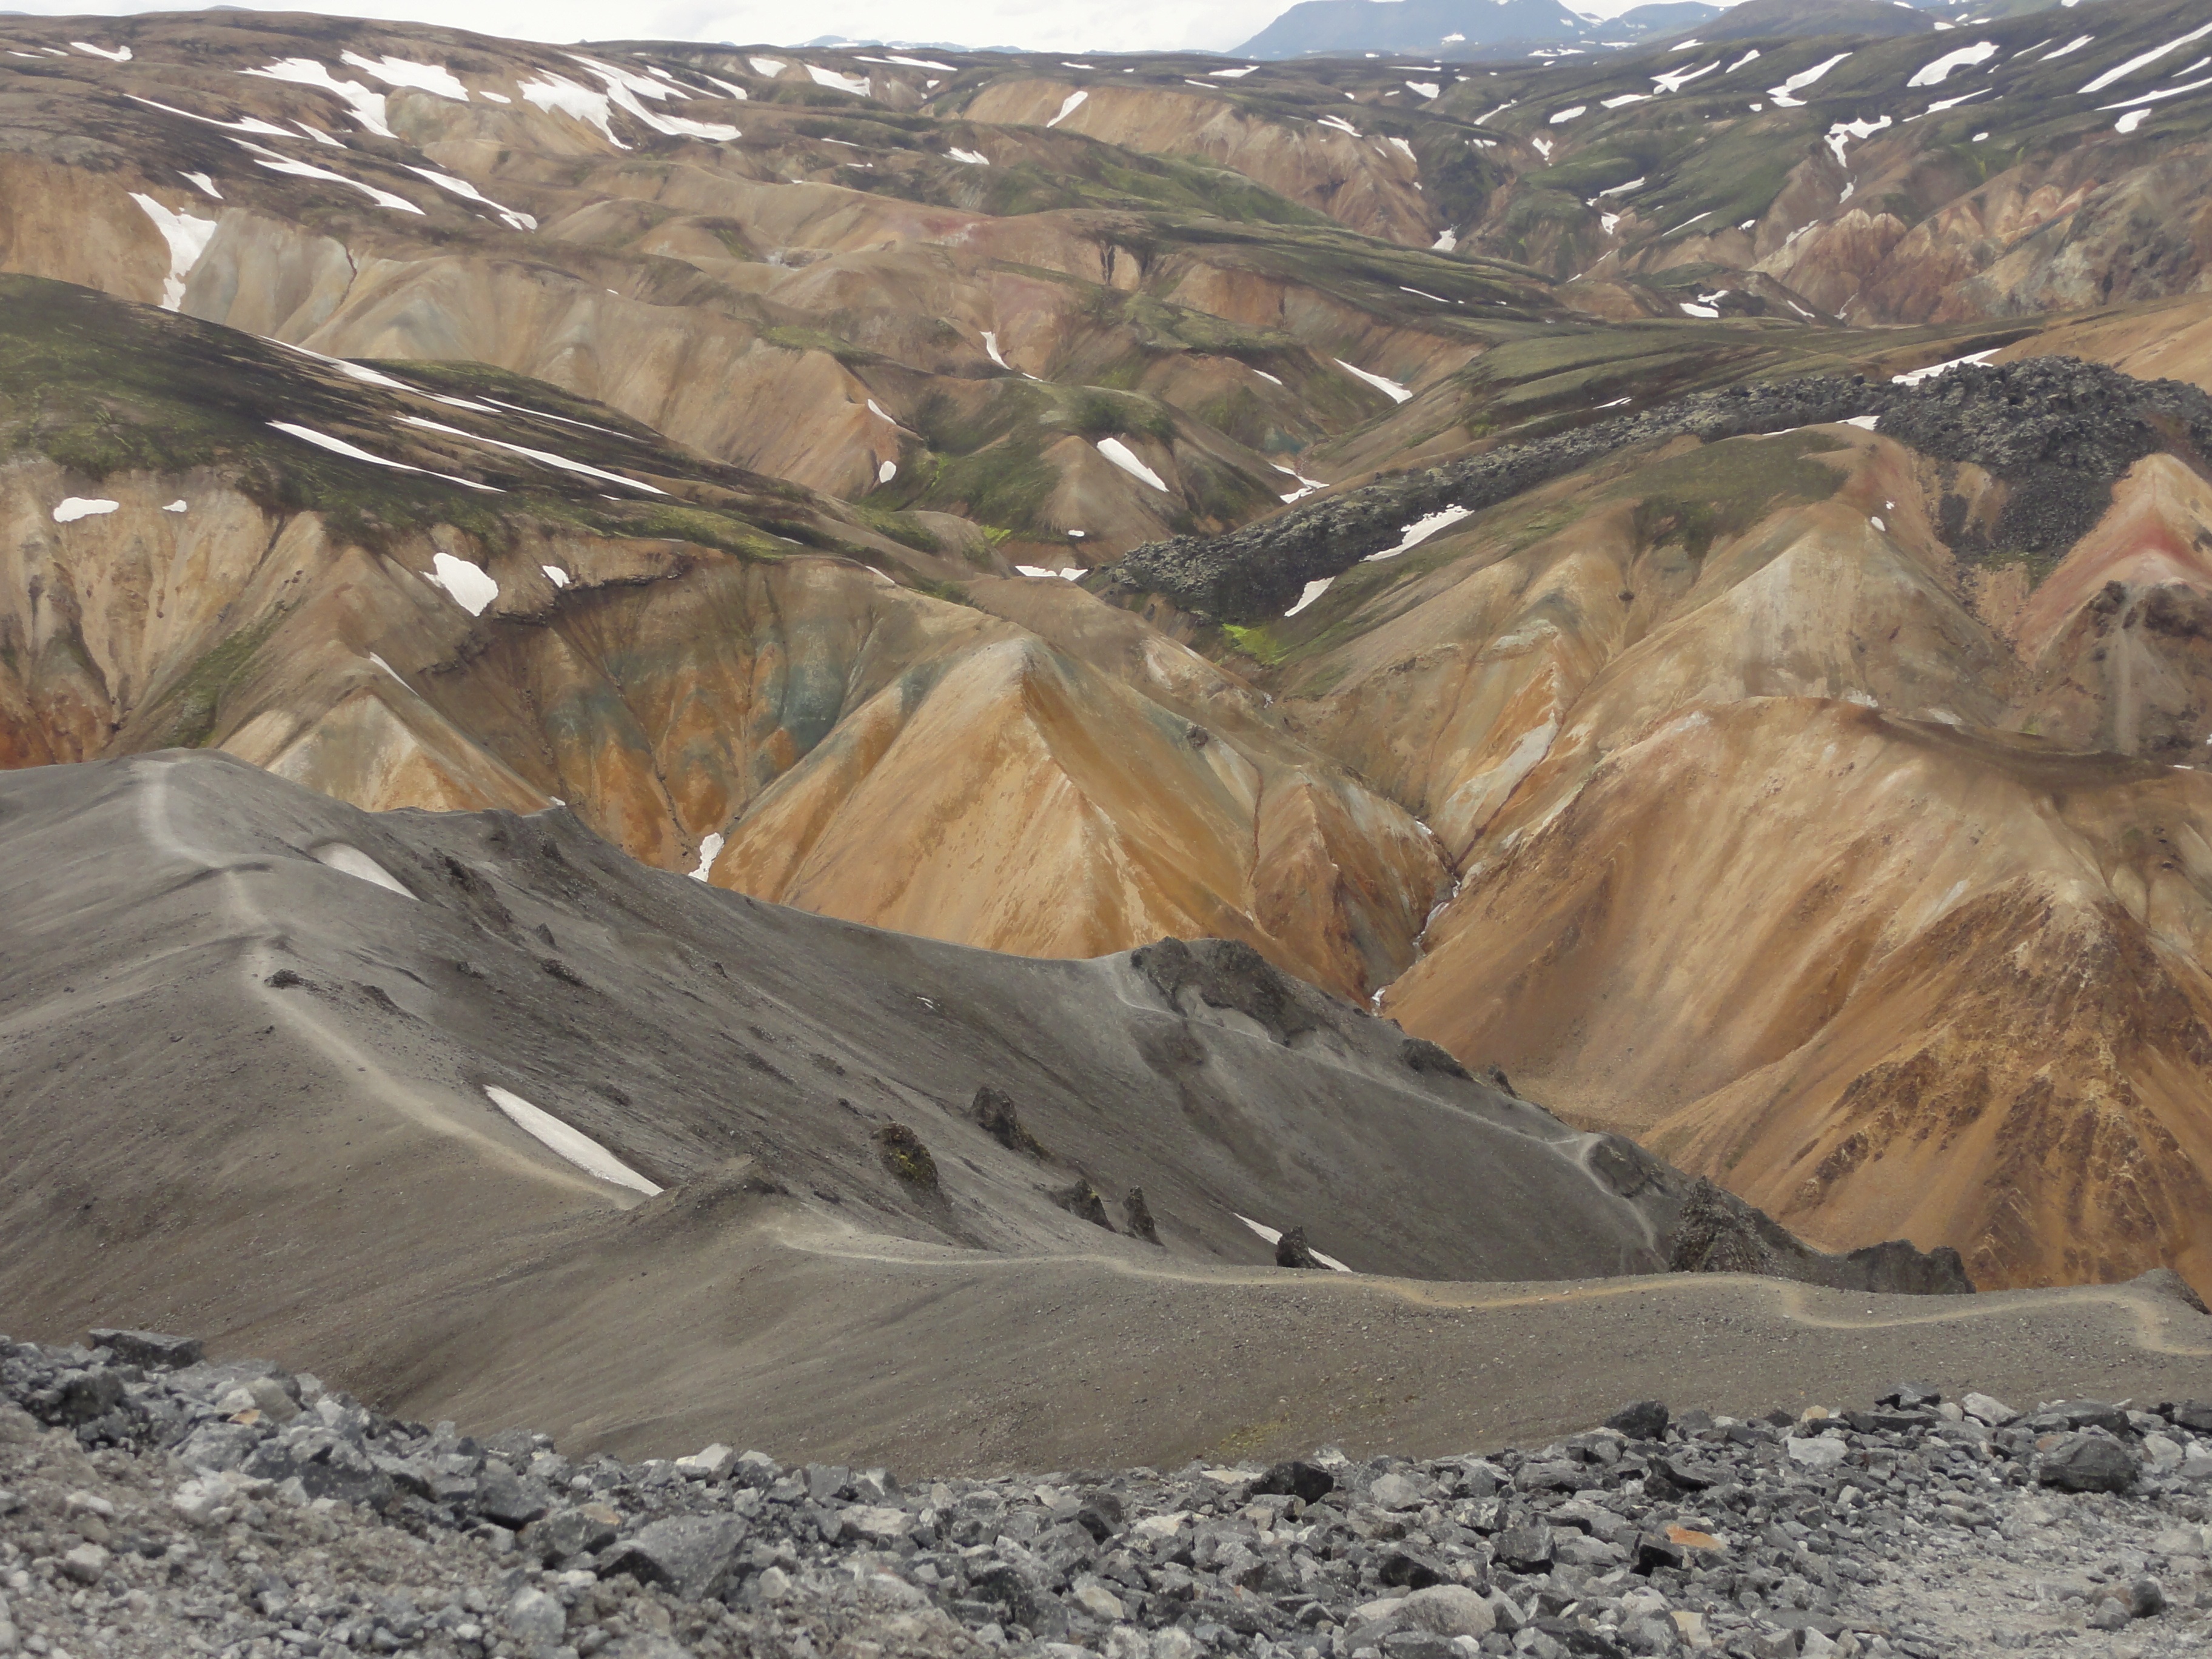
landscape, rock, wilderness, mountain, valley, mountain range, iceland, terrain, material, ridge, geology, badlands, plateau, quarry, wadi, tundra, moraine, landform, mountain pass, landmannalaugar, geographical feature, mountainous landforms, geological phenomenon